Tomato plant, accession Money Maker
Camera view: vertical (180 deg); turntable rotation: 30 degrees
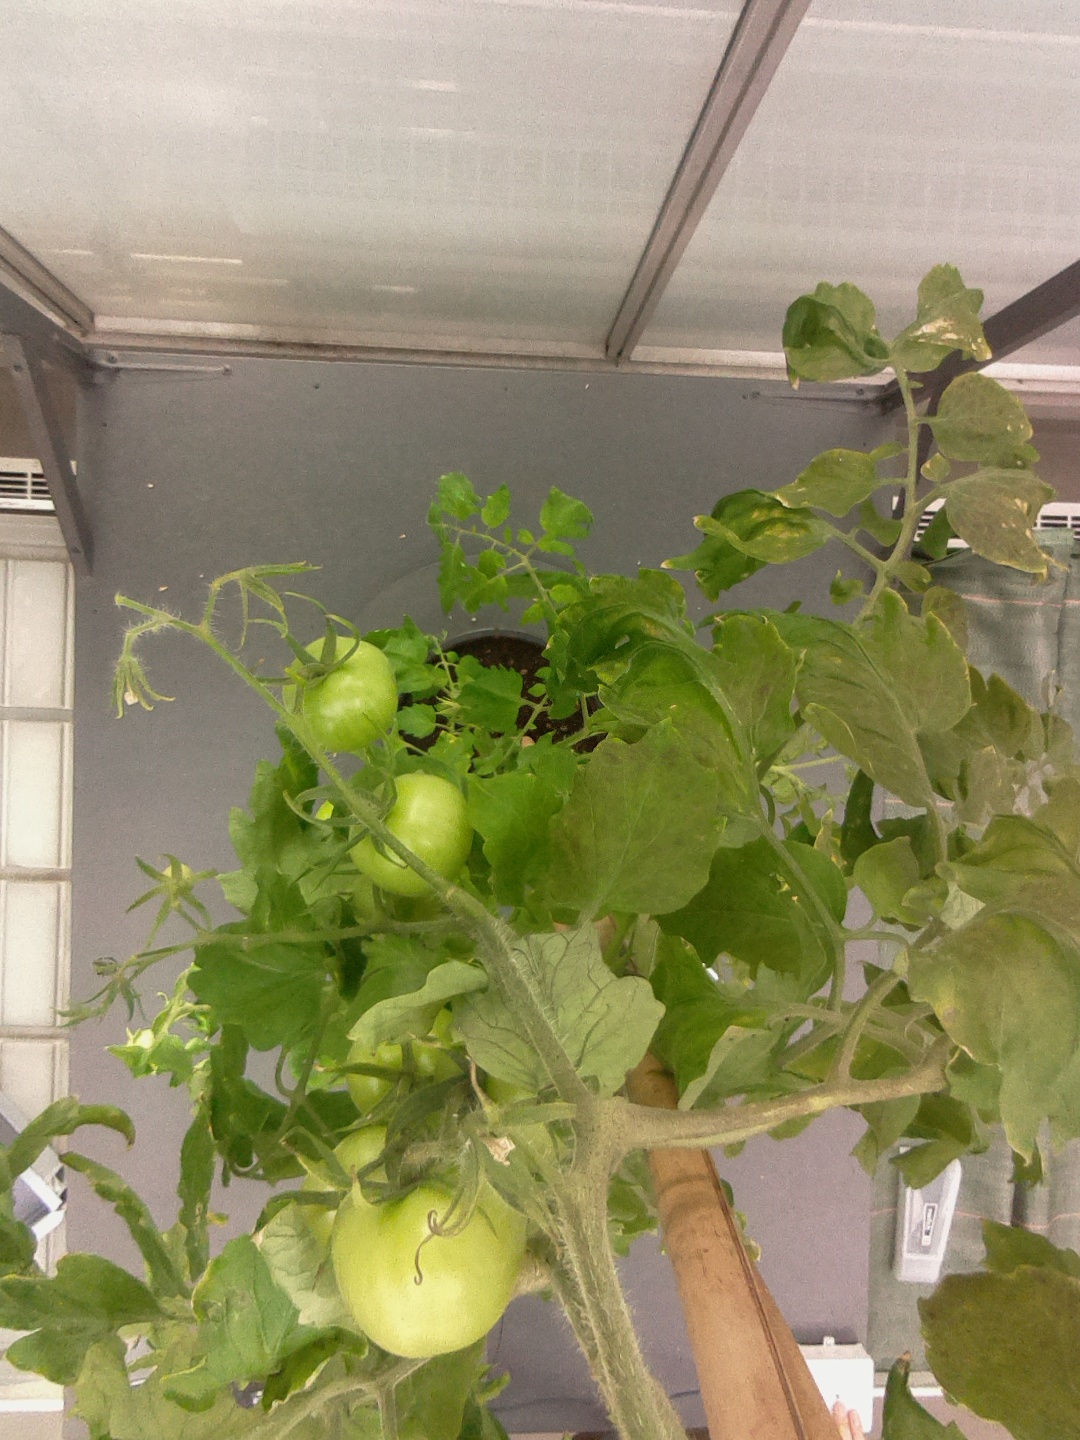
BBCH growth stage 76: 60%-70% of final fruit size